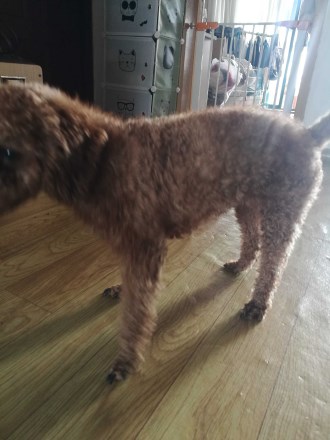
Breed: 7449-n000128-teddy